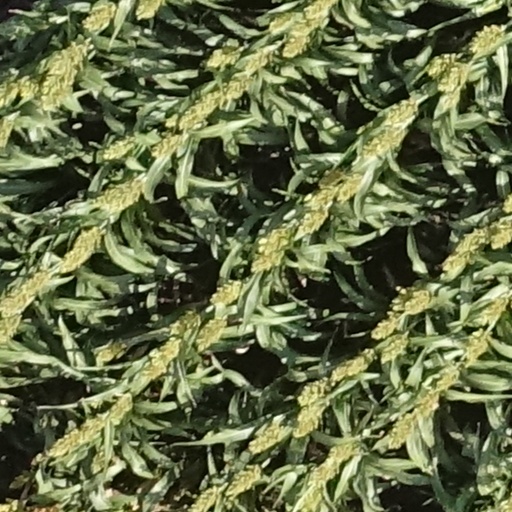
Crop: sorghum